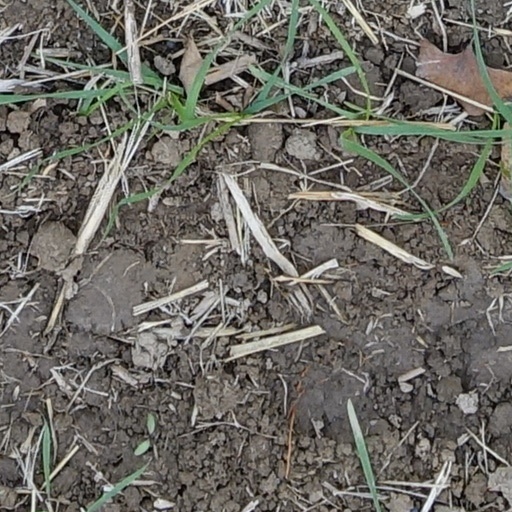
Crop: wheat